2009 African Nations Championship final

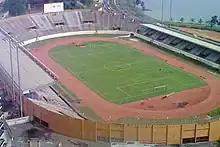
The FHB Stadium hosts the final

The 2009 African Nations Championship final was a football match held on 8 March 2009, and was the culmination of the inaugural tournament organised by CAF, aimed at players playing in their domestic leagues. The final was contested by DR Congo and Ghana, who had met earlier in the group stage, where Ghana ran out 3–0 winners. However, this was not to be the case, as DR Congo comfortably won 2–0 to record their first triumph in a continental competition since the 1974 African Nations Cup, where, as Zaire, they defeated Zambia 2–0 in the replay